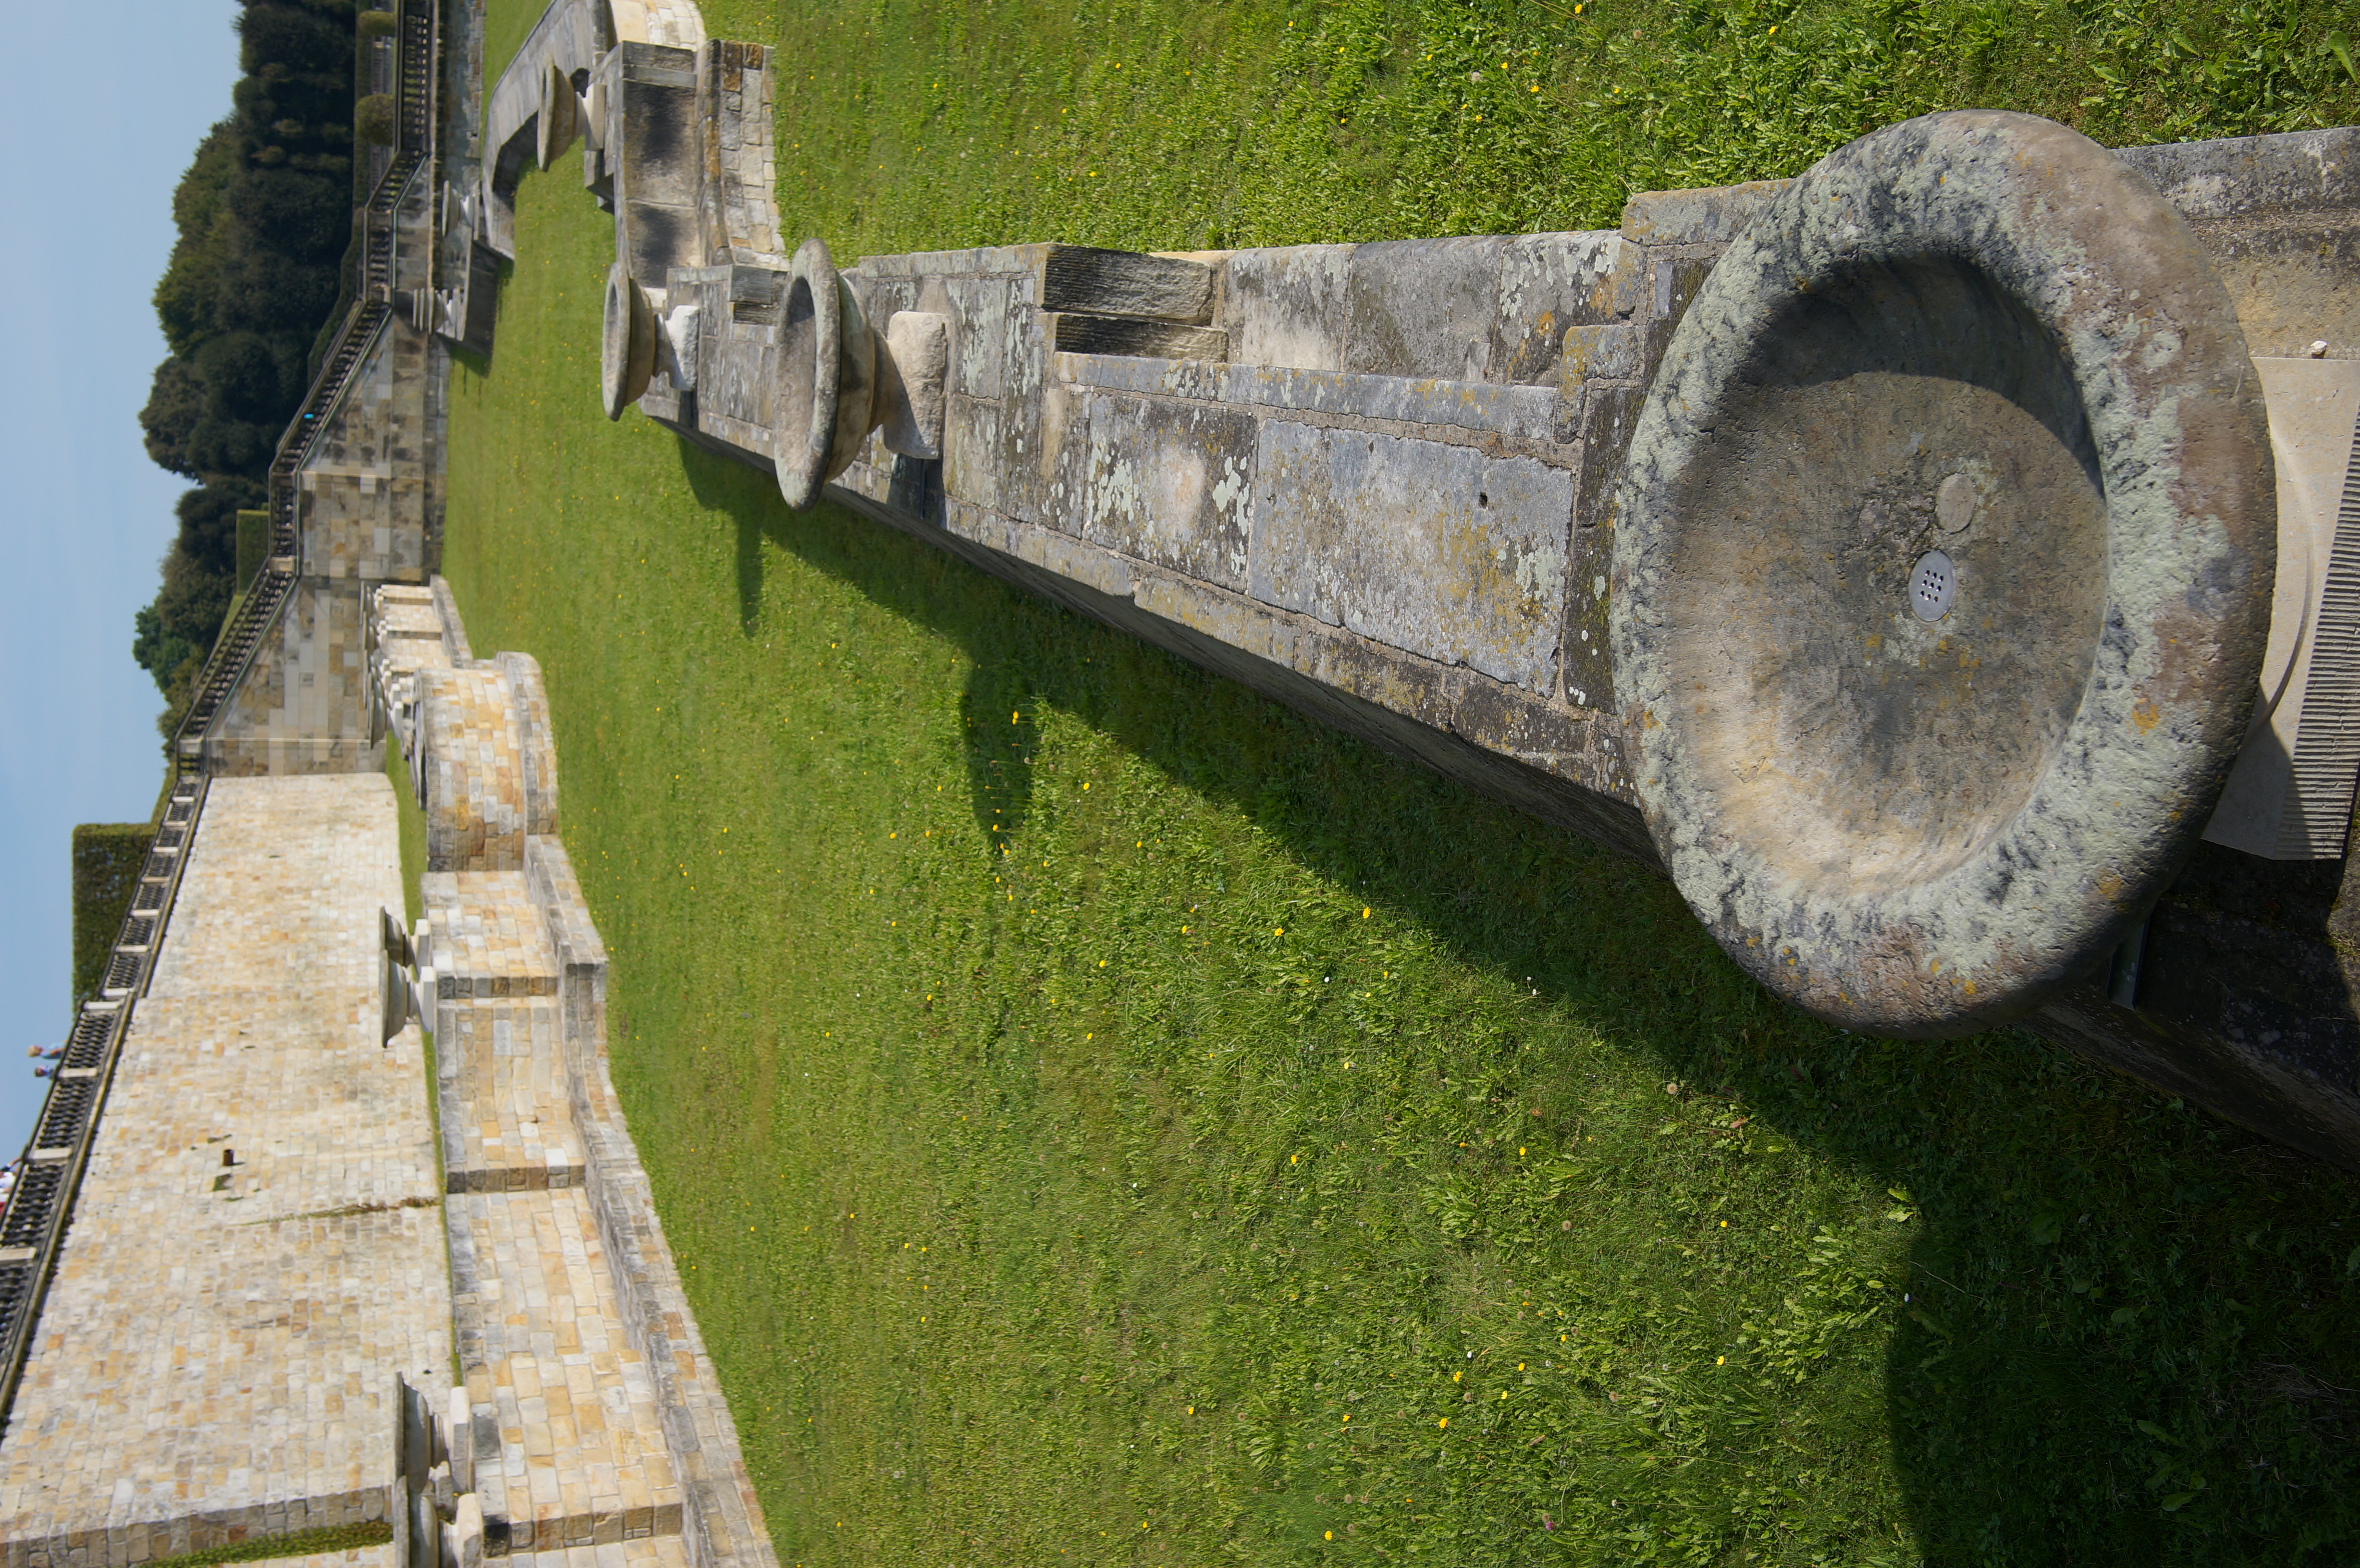
lawn, wall, waterway, 2016, ruins, germany, deutschland, samyang, sony, yard, nex, nex6, saxony, sachsen, 21mm, lenstagged, samyang21mm114umccse, samyang21mm, steffenzahn, grossedlitz